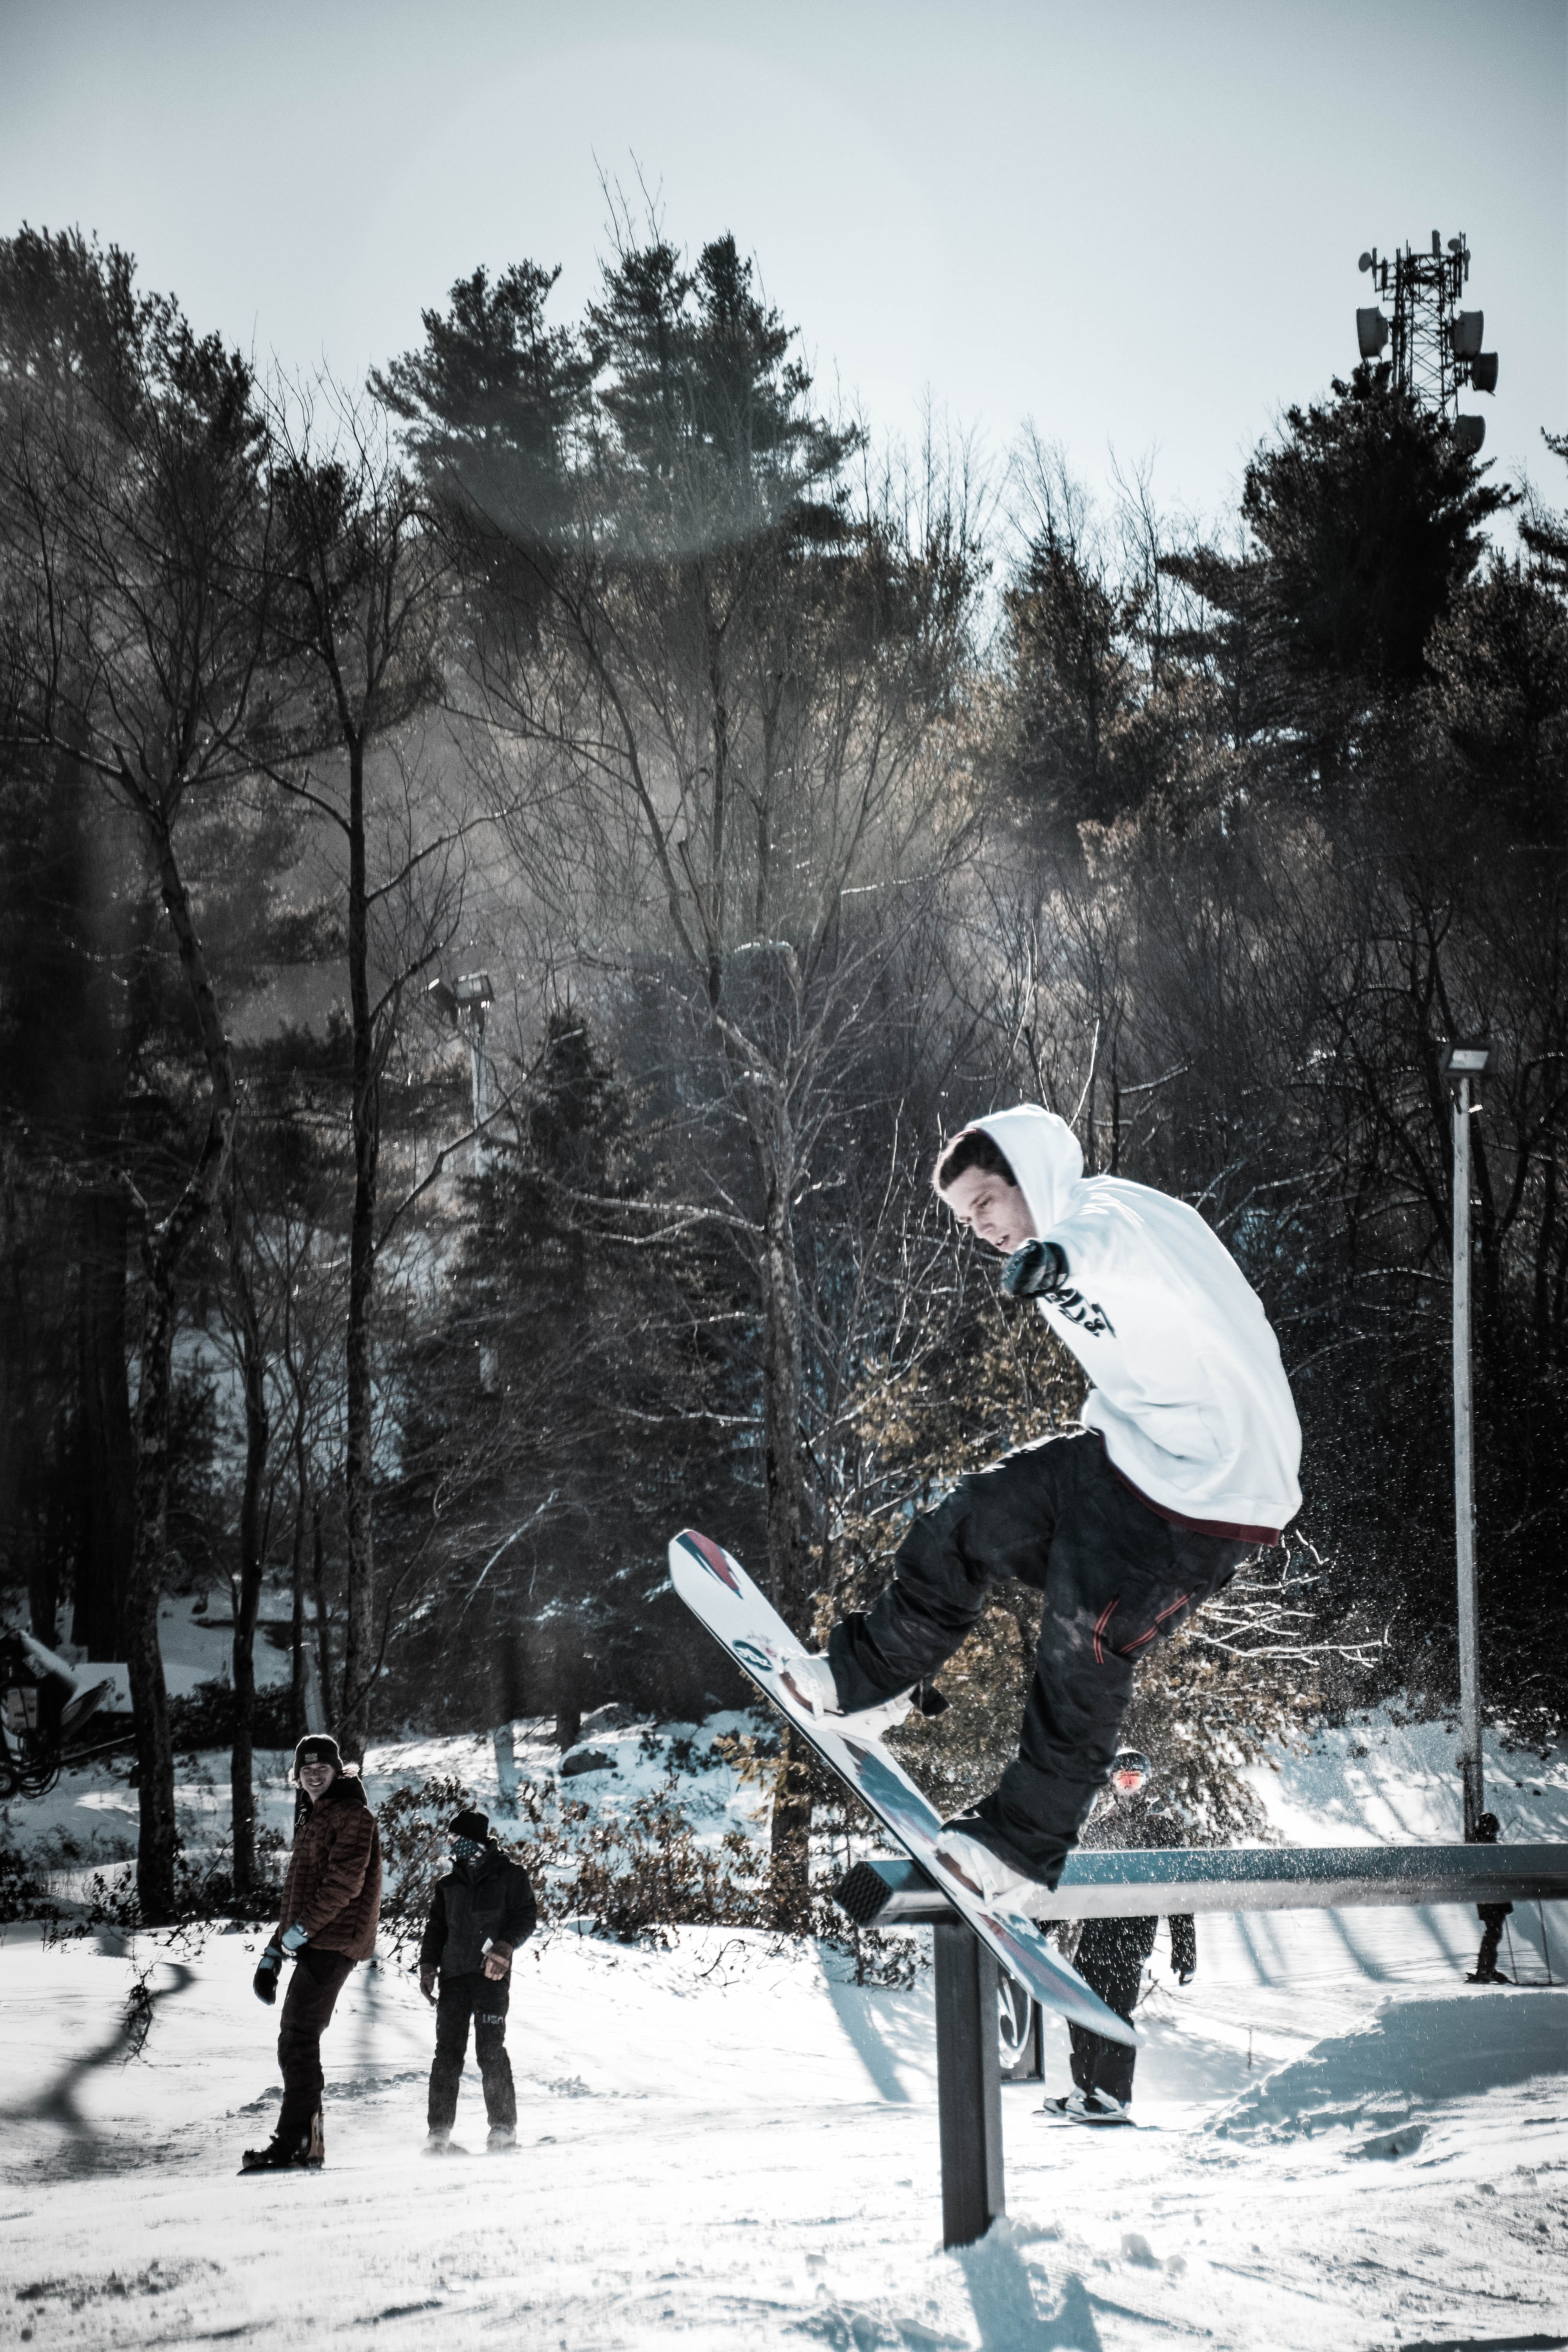
snow, winter, boardsport, tree, recreation, snowboard, Flip acrobatic, snowboarding, winter sport, skiing, sports equipment, freestyle skiing, skateboarding, ski, freezing, ice, extreme sport